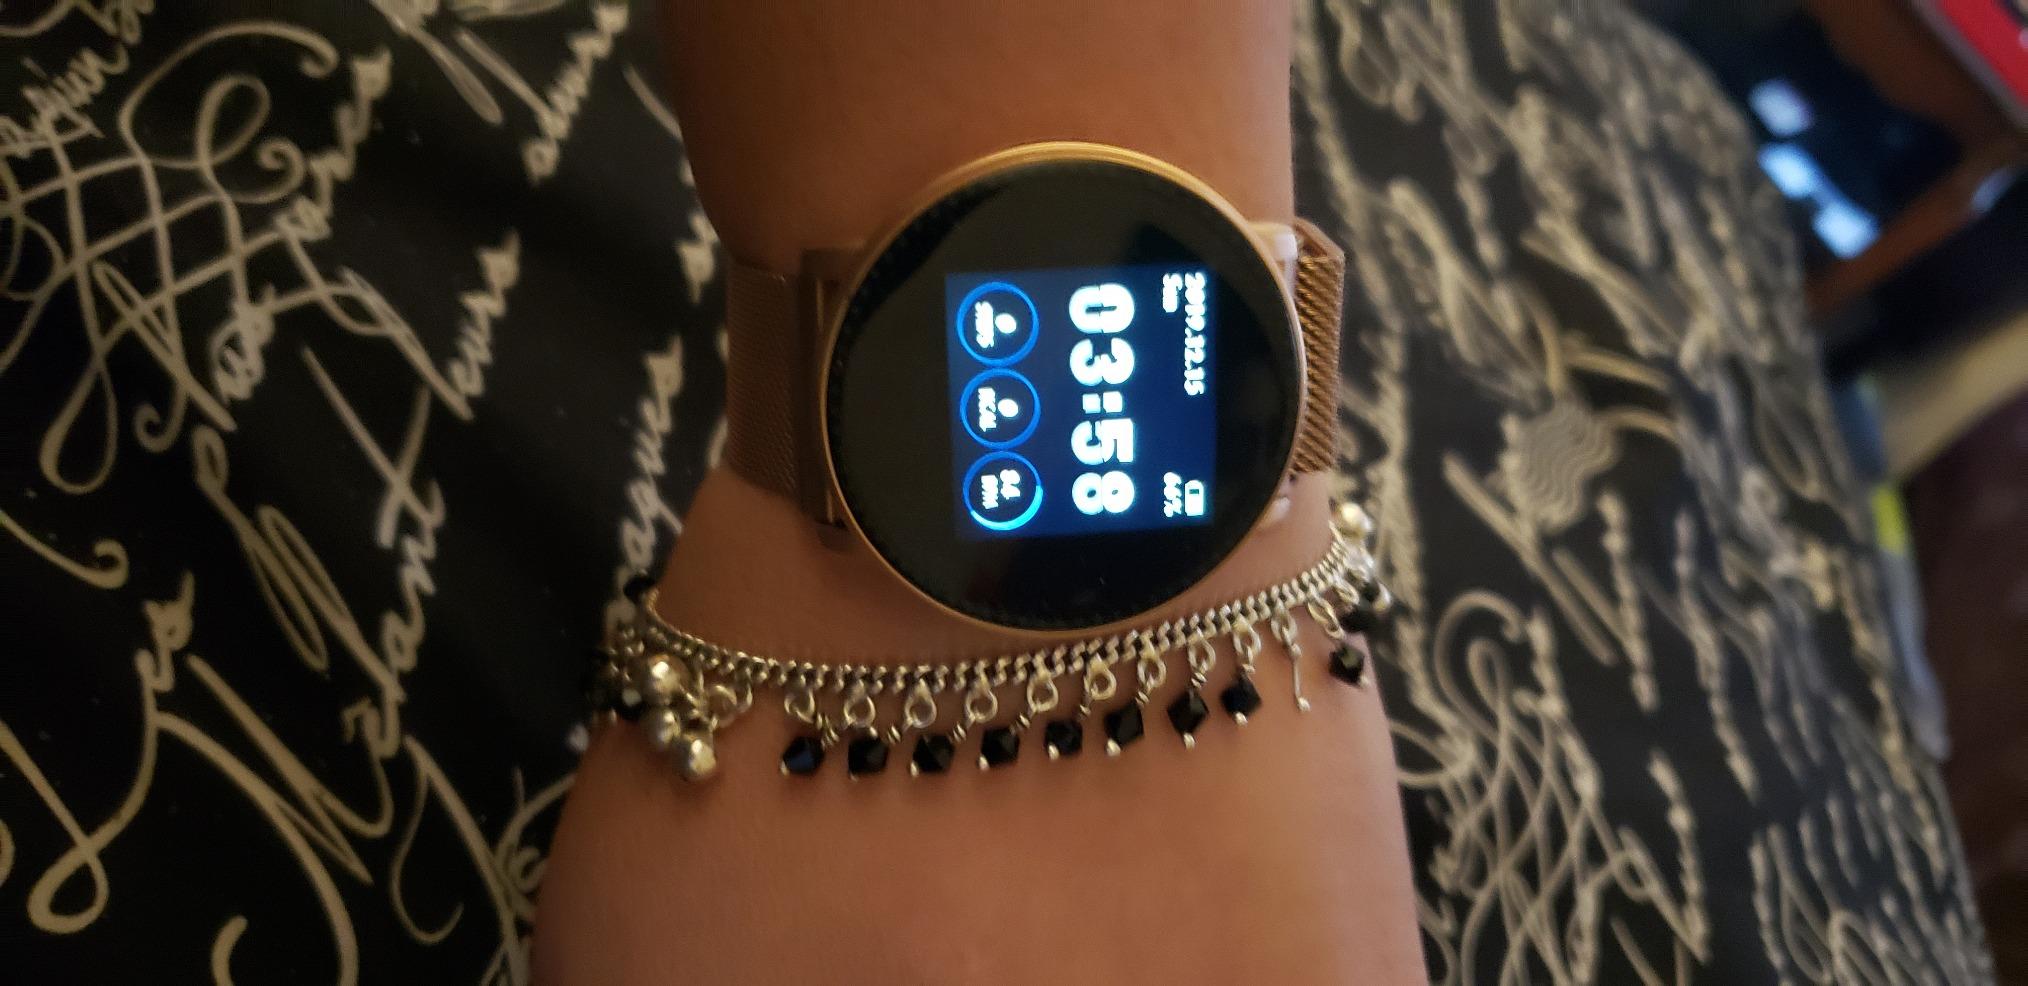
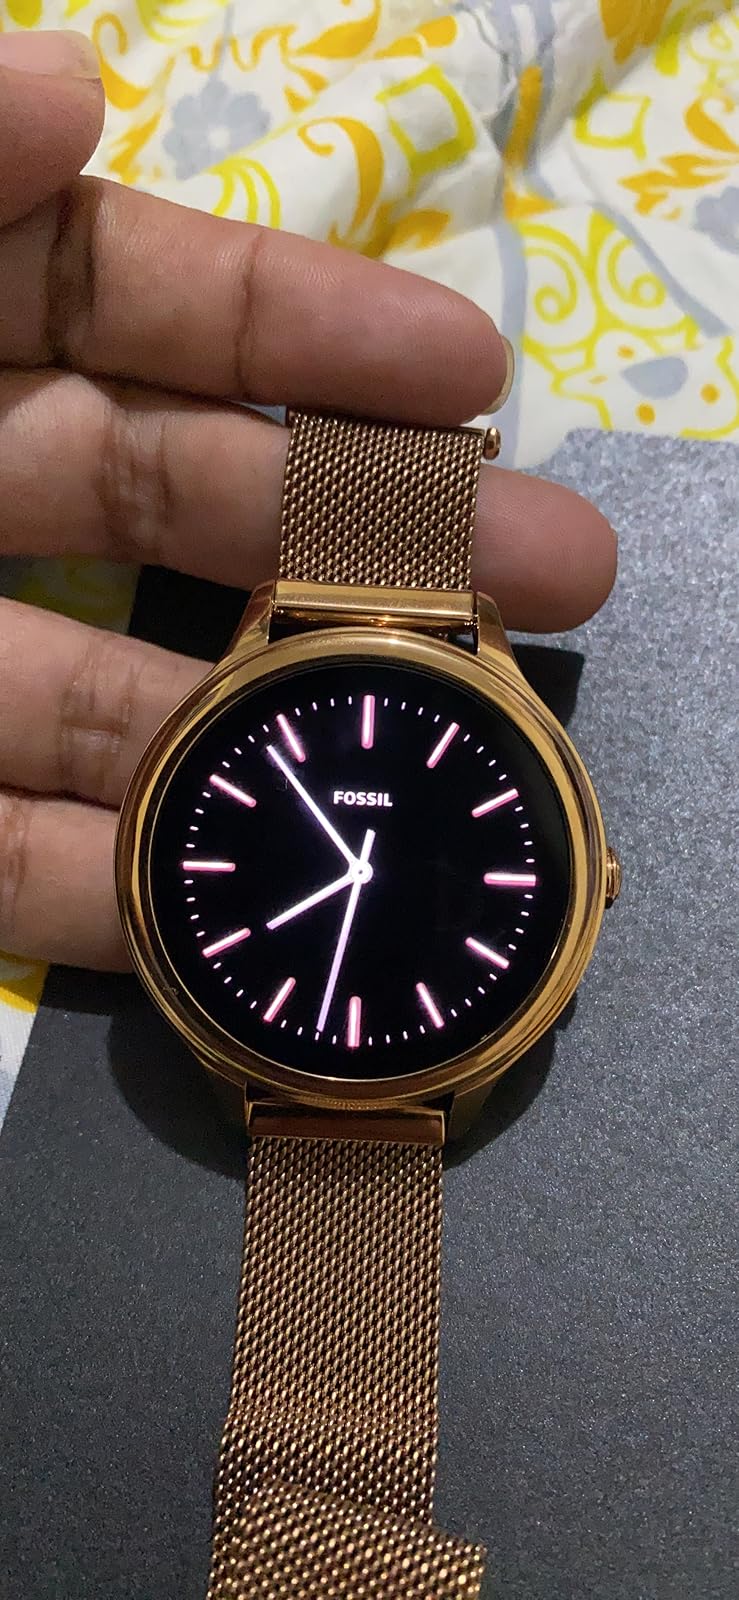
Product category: smartwatch
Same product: no